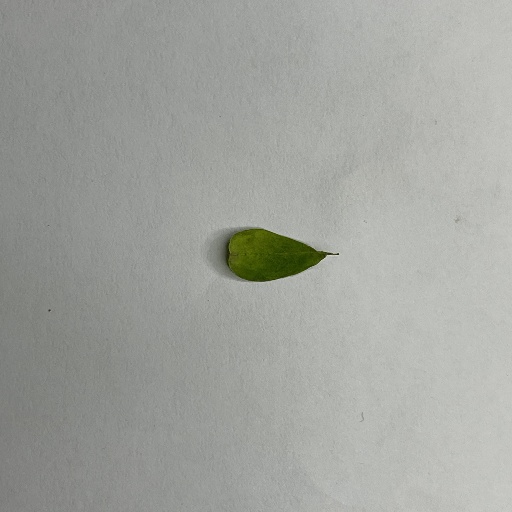
Species: Sojina
Leaf condition: Bacterial Spot